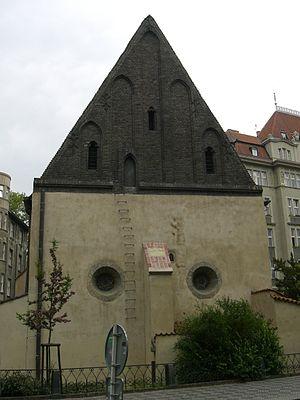
la façade arrière de la synagogue de Prague où on voit les barreaux scellés dans le mur qui permettent d'accéder aux combles où se trouverait le golem.
Un golem est, dans la mystique puis la mythologie juive, un être artificiel, généralement humanoïde, fait d’argile, incapable de parole et dépourvu de libre-arbitre, façonné afin d’assister ou défendre son créateur.